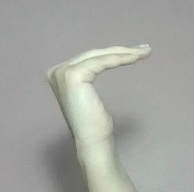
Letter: haa